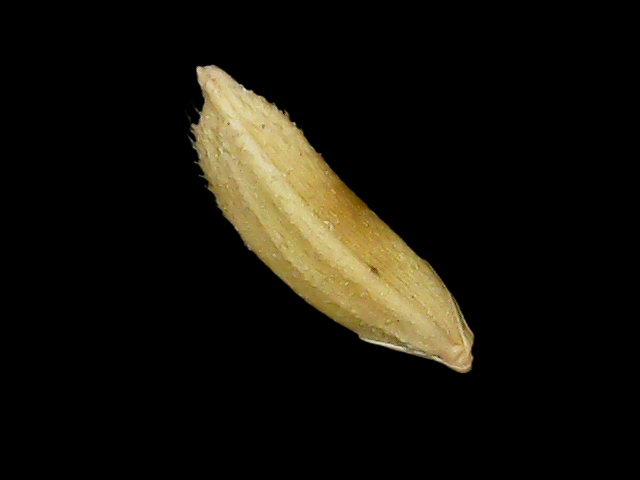
Rice variety: Binadhan17